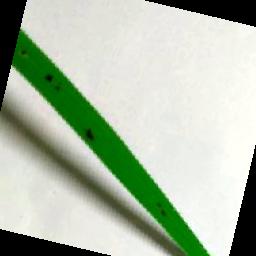
Label: Rice___Brown_Spot